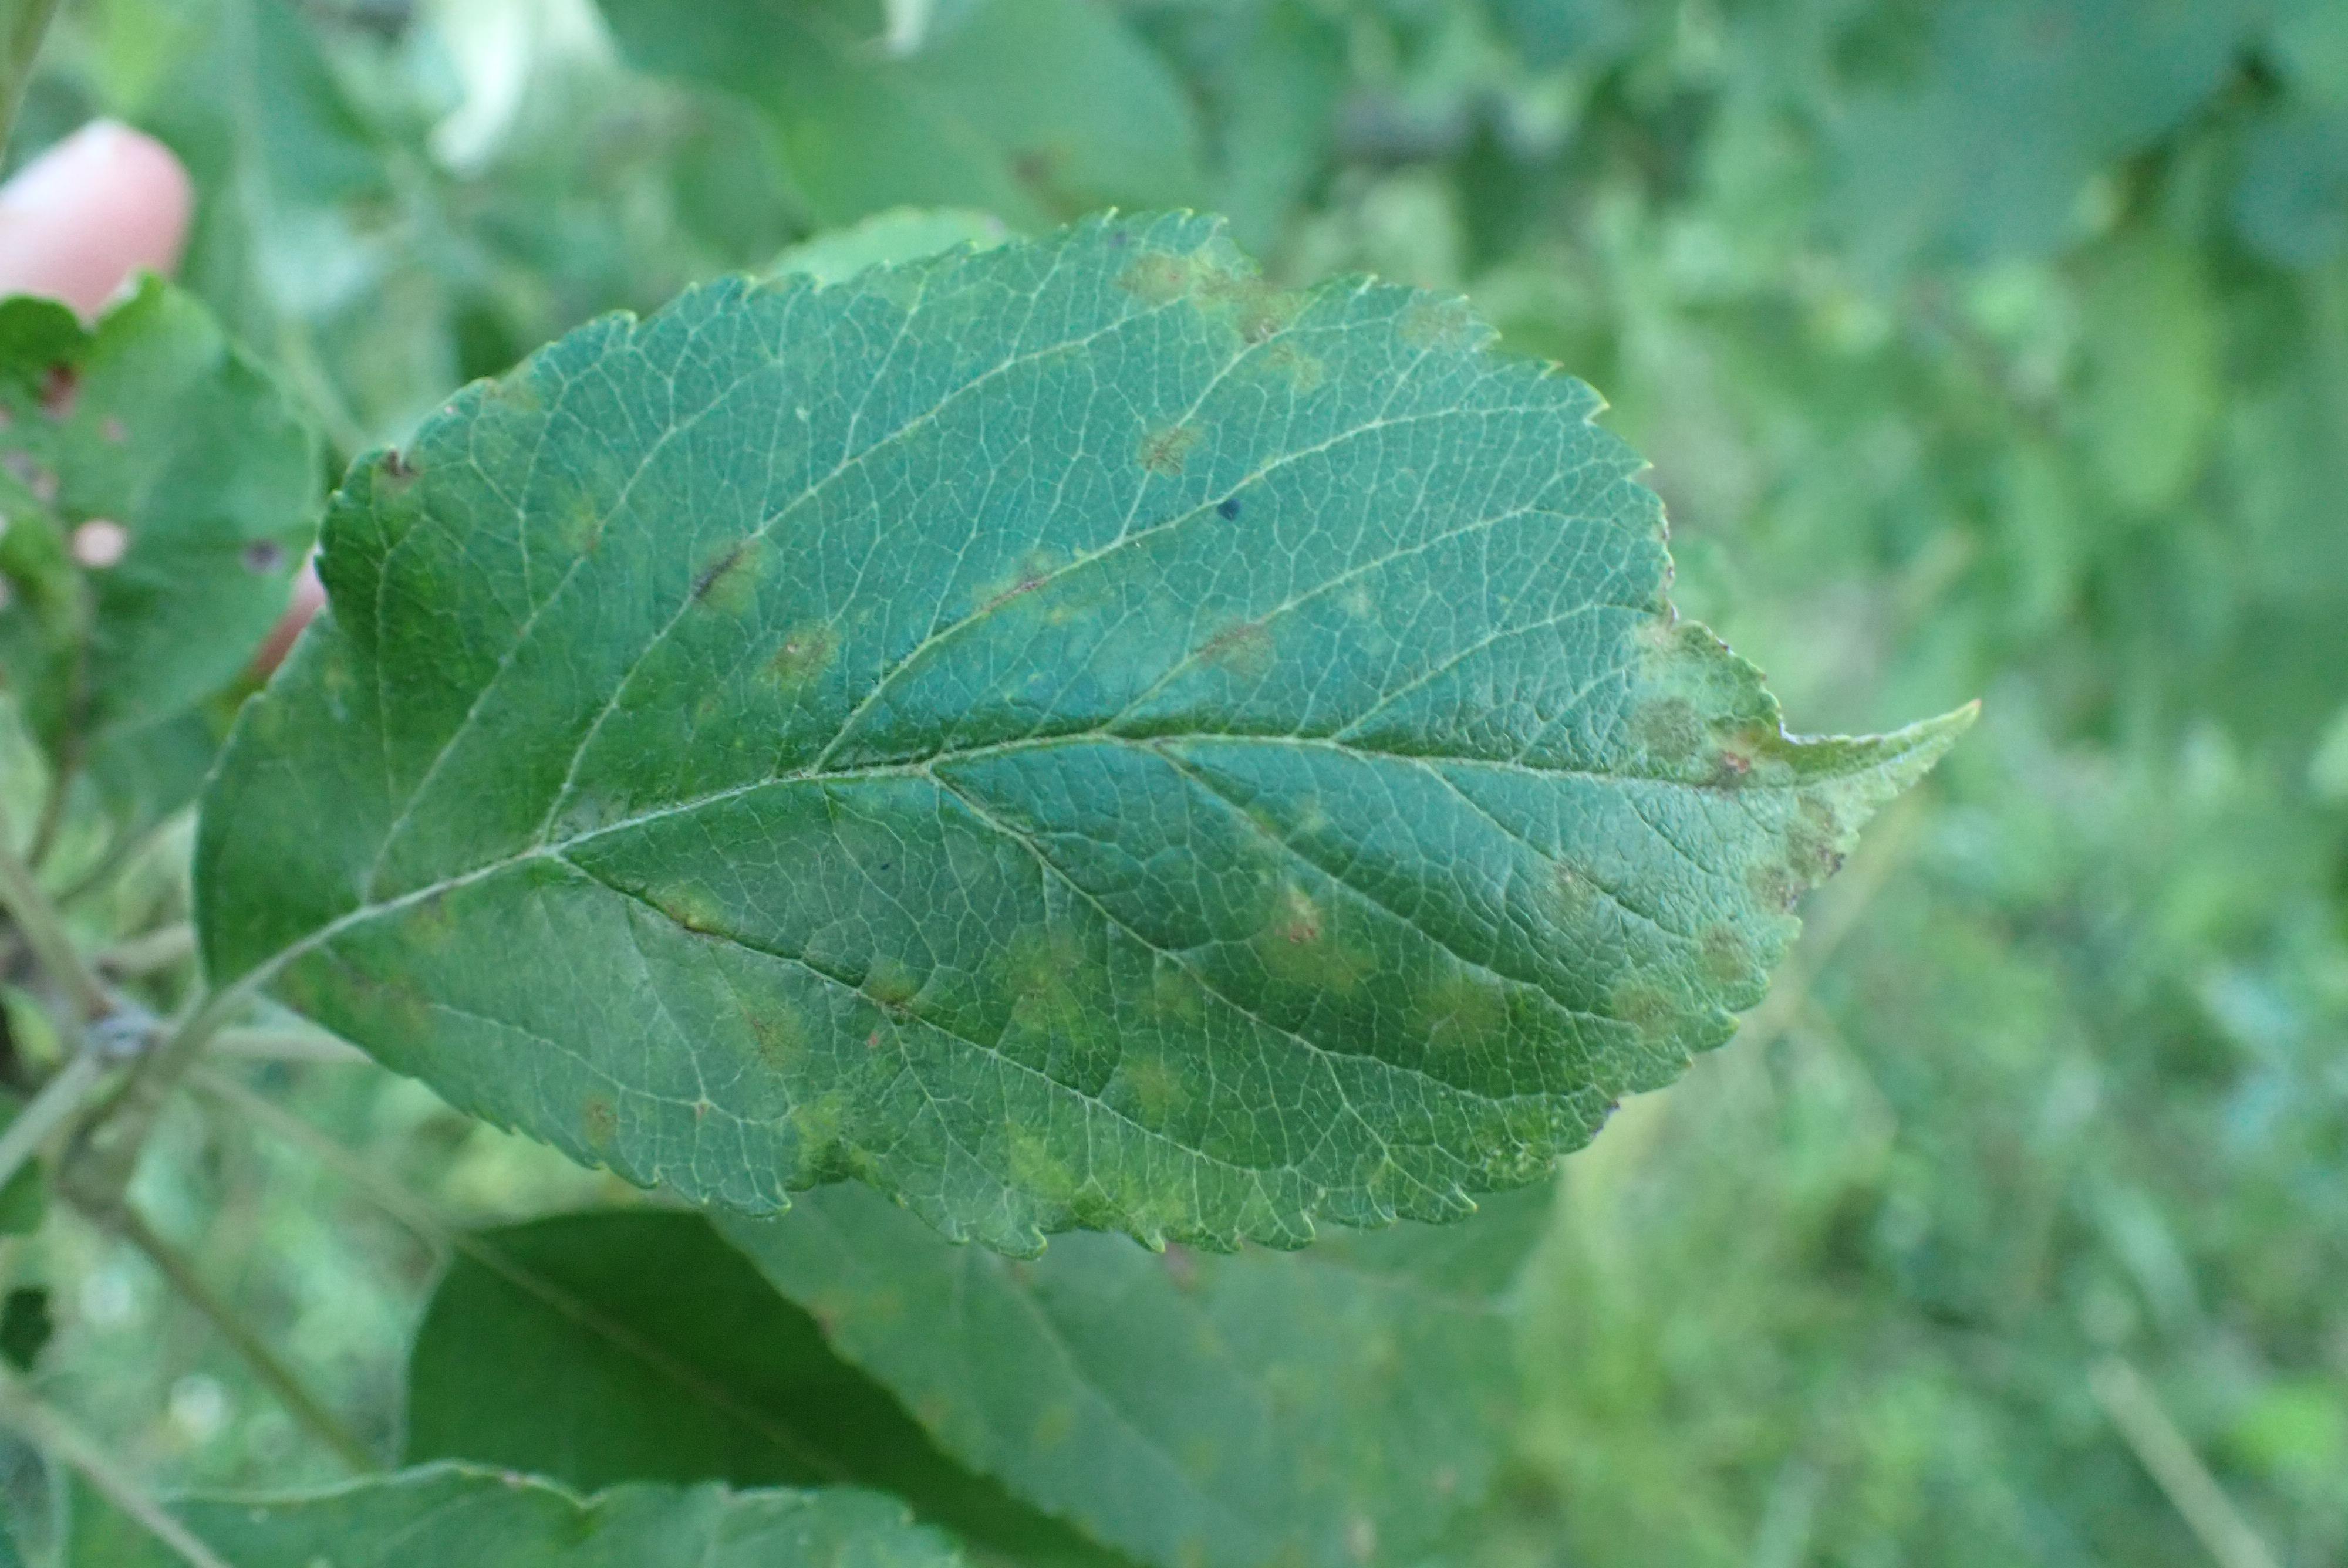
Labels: scab